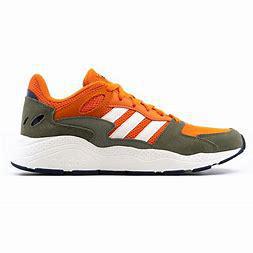
Brand: Adidas
Model: Crazychaos